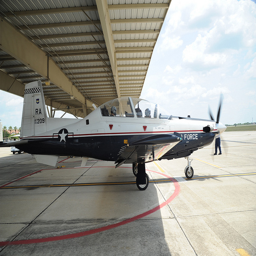
A small propeller plane sitting underneath a covering at an airport.
A black and white fighter jet under a bridge.
An older air plane is parked under a bridge.
a black white and red airplane and a person
an air force plane at the airport ready to takeoff